Answer in natural language. Considering the relative positions, where is light blue colour dresser birkeland (highlighted by a red box) with respect to lowprofile bed with blue bedding (highlighted by a blue box)? Choose between the following options: left or right
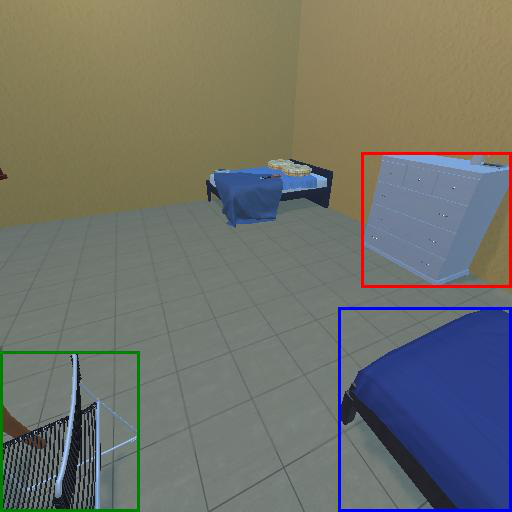
<answer>right</answer>